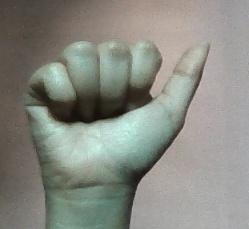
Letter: dhad